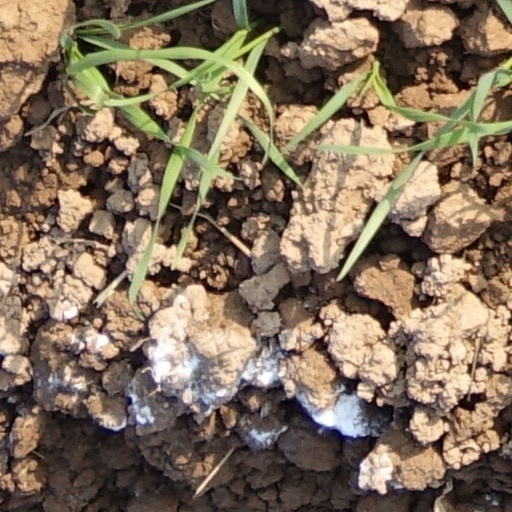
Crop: wheat